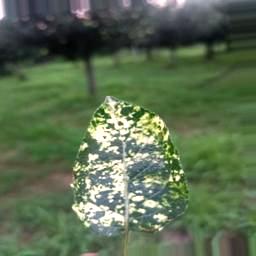
Label: Apple_Mosaic